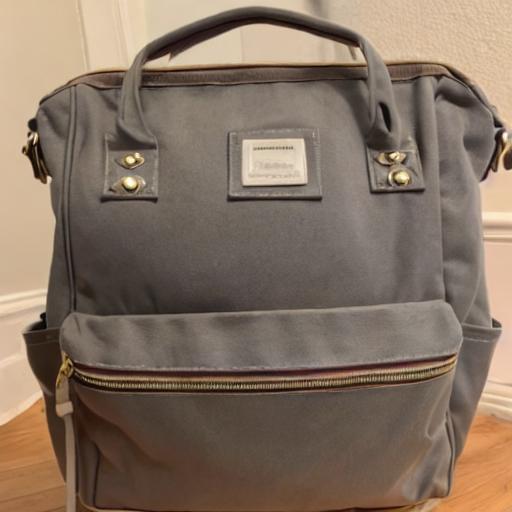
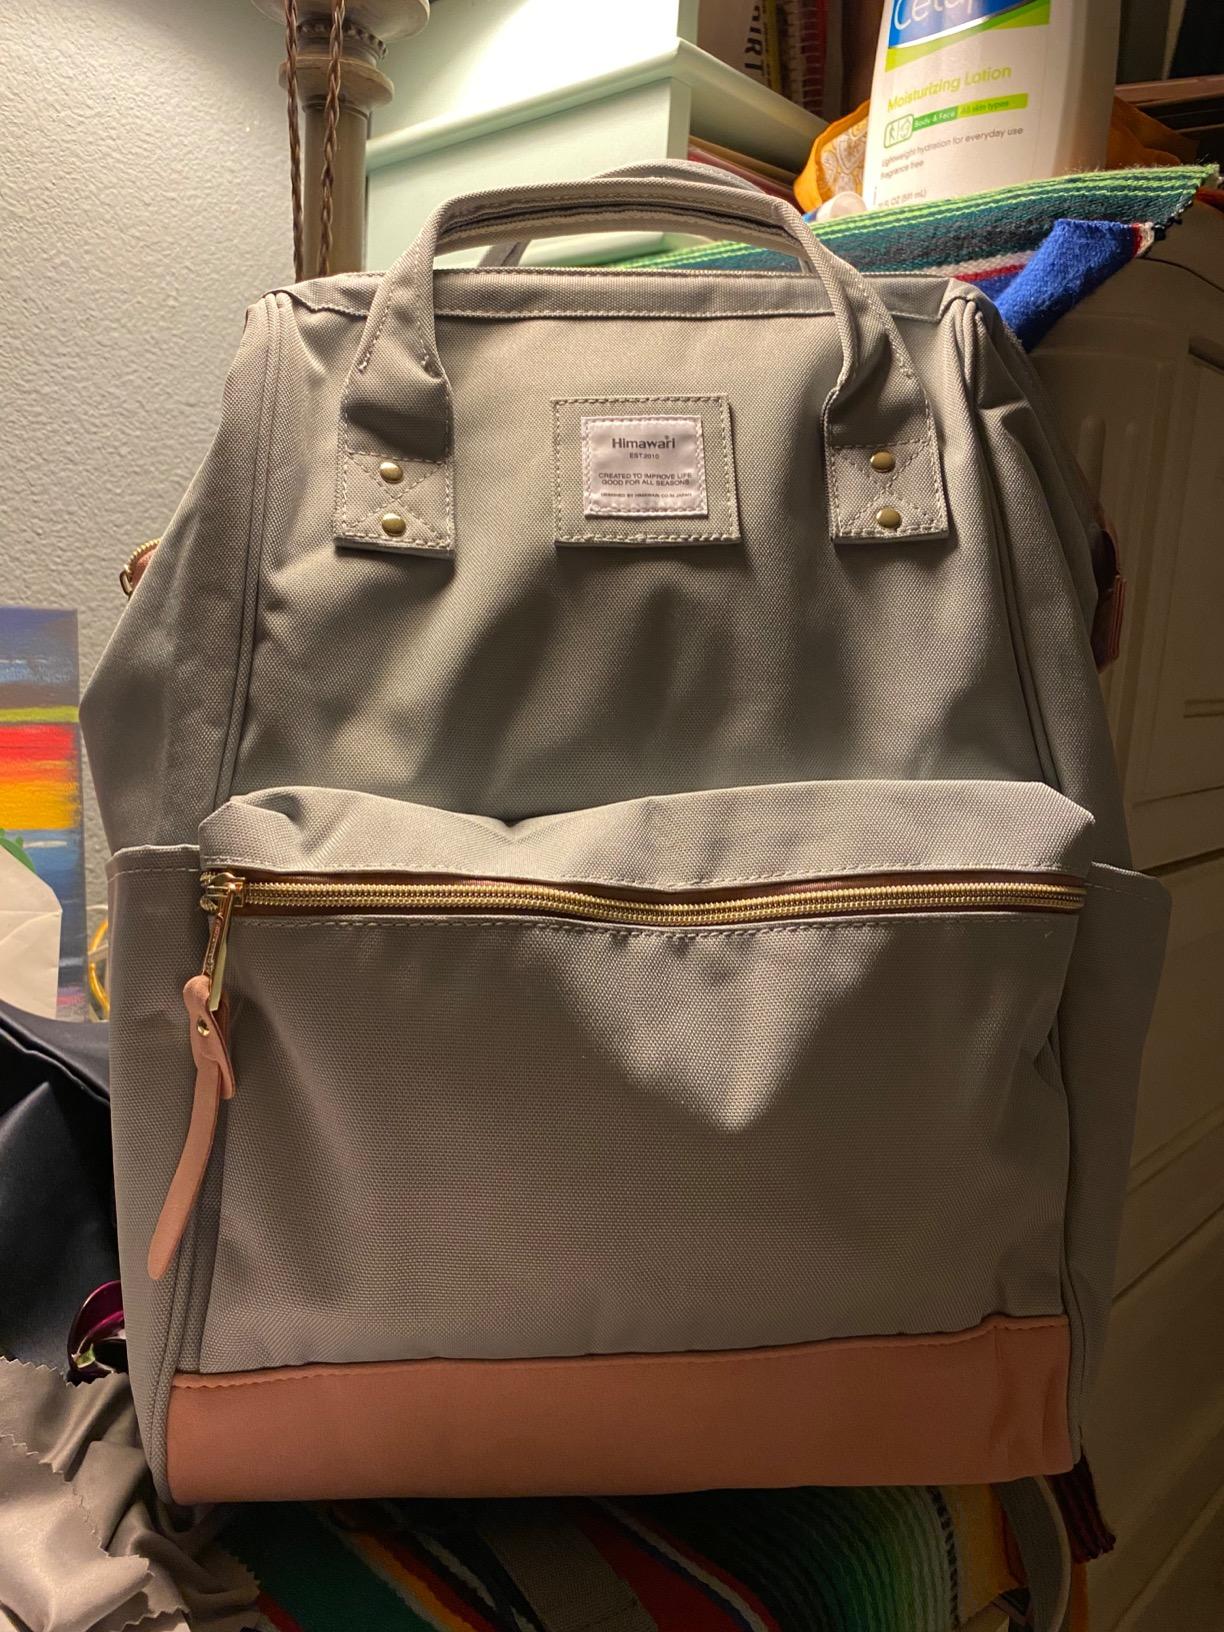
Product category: bag
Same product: no